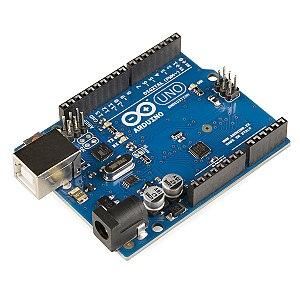
Arduino est la marque d'une plateforme de prototypage open-source qui permet aux utilisateurs de créer des objets électroniques interactifs à partir de cartes électroniques matériellement libres sur lesquelles se trouve un microcontrôleur.